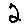
Label: 2